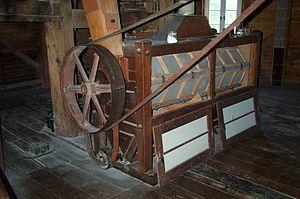
Le blutoir, ou bluteau, ou barite est un dispositif mécanique qui permet de séparer les diverses particules, selon leur grosseur, d’un matériau après broyage en particulier en meunerie. En effet, il permet de séparer la farine des autres composants du grain après qu’il a été moulu dans un moulin ou une minoterie. Par passage dans un tamis au maillage plus ou moins serré, il permet d’obtenir différents degrés de finesse.